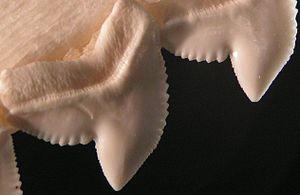
Dentelure réfère généralement à l'apparence en dents de scie d'un objet sur ses côtés.